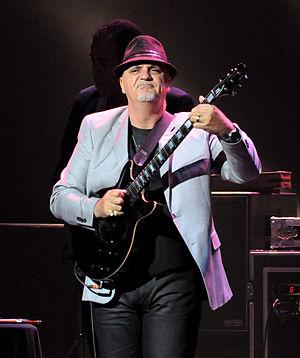
Frank Gambale est un guitariste australien qui commence la guitare à l'âge de 7 ans. Influencé par Jimi Hendrix, John Mayall et Eric Clapton, il s'initie au blues. A l'adolescence, il découvre Chick Corea, qui le poussera à aller vers le style jazz.